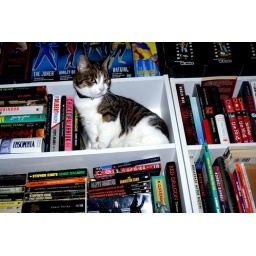
Now, a change from all the shiny - a cat in a book case!